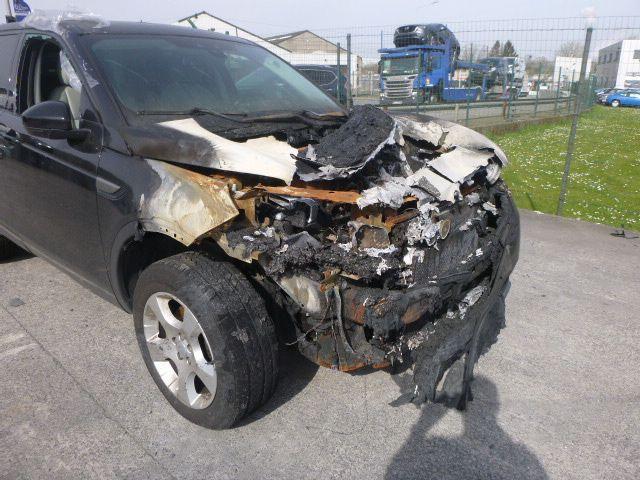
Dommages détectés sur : plaque d'immatriculation avant, pare-choc avant, feu avant droit, feu avant gauche, capot, pare-brise avant, aile avant droite, aile avant gauche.
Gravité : majeur